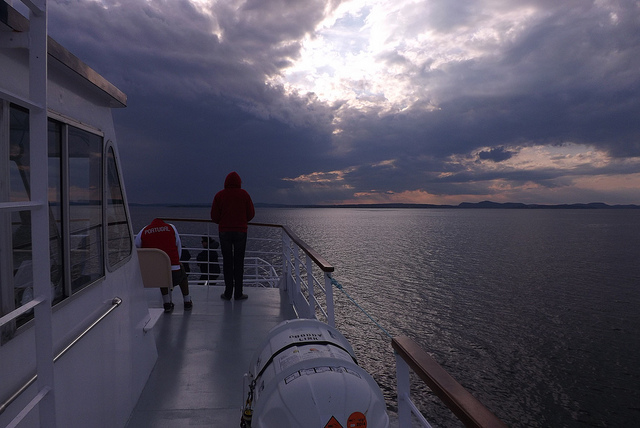
user: Given an image and a question. Answer the question in a short answer. Question: What kind of water is in the ocean? Short Answer:
assistant: salt water